Andreas Weber (writer)

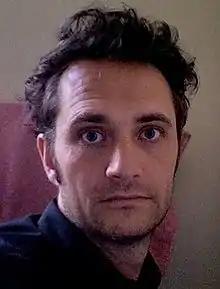
Weber in 2009

Andreas Weber (born 4 November 1967) is a German biologist, biosemiotician, philosopher and journalist.